Lenny Hambro

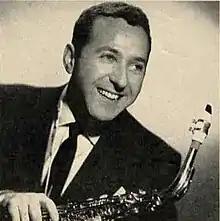
Hambro in 1957 with his Martin "Magna" alto sax and Brilhart "Tonalin" mouthpiece

Leonard William Hambro, known as Lenny Hambro (October 16, 1923 – September 26, 1995), was a journeyman jazz musician who played woodwinds, primarily alto saxophone, with a host of bands, orchestras, and jazz notables from the early 1940s through the mid-1960s, and continued as a session musician, music producer, booking agent, and entertainment coordinator through the mid-1990s. Early in his professional career, Hambro spelled his name "Lennie" but changed it to the former spelling in 1954, although he was occasionally referred to as "Lennie" in the press as late as 1957. Hambro broke into the profession with Gene Krupa in 1942. However, he is best known for his time as manager and assistant band leader with the New Glenn Miller Orchestra under the direction of Ray McKinley. He was well known in the Latin Jazz community and was closely associated with Chico O'Farrill.